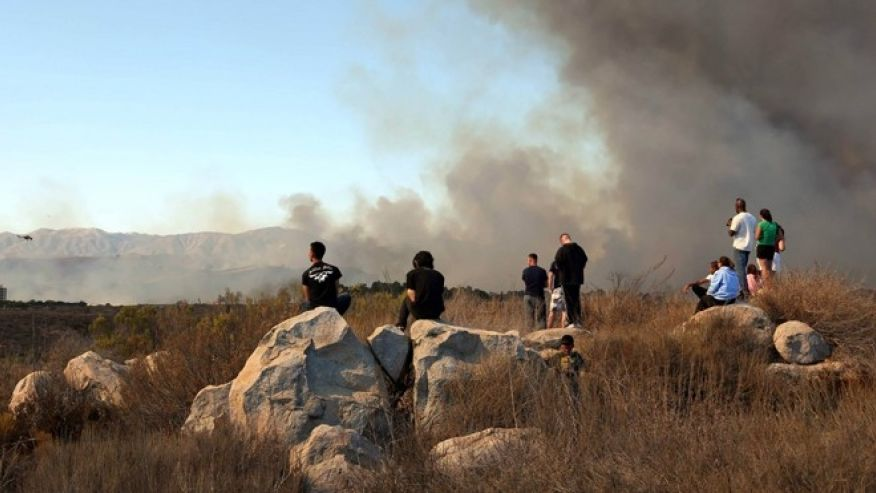
Fire: no
Smoke: yes